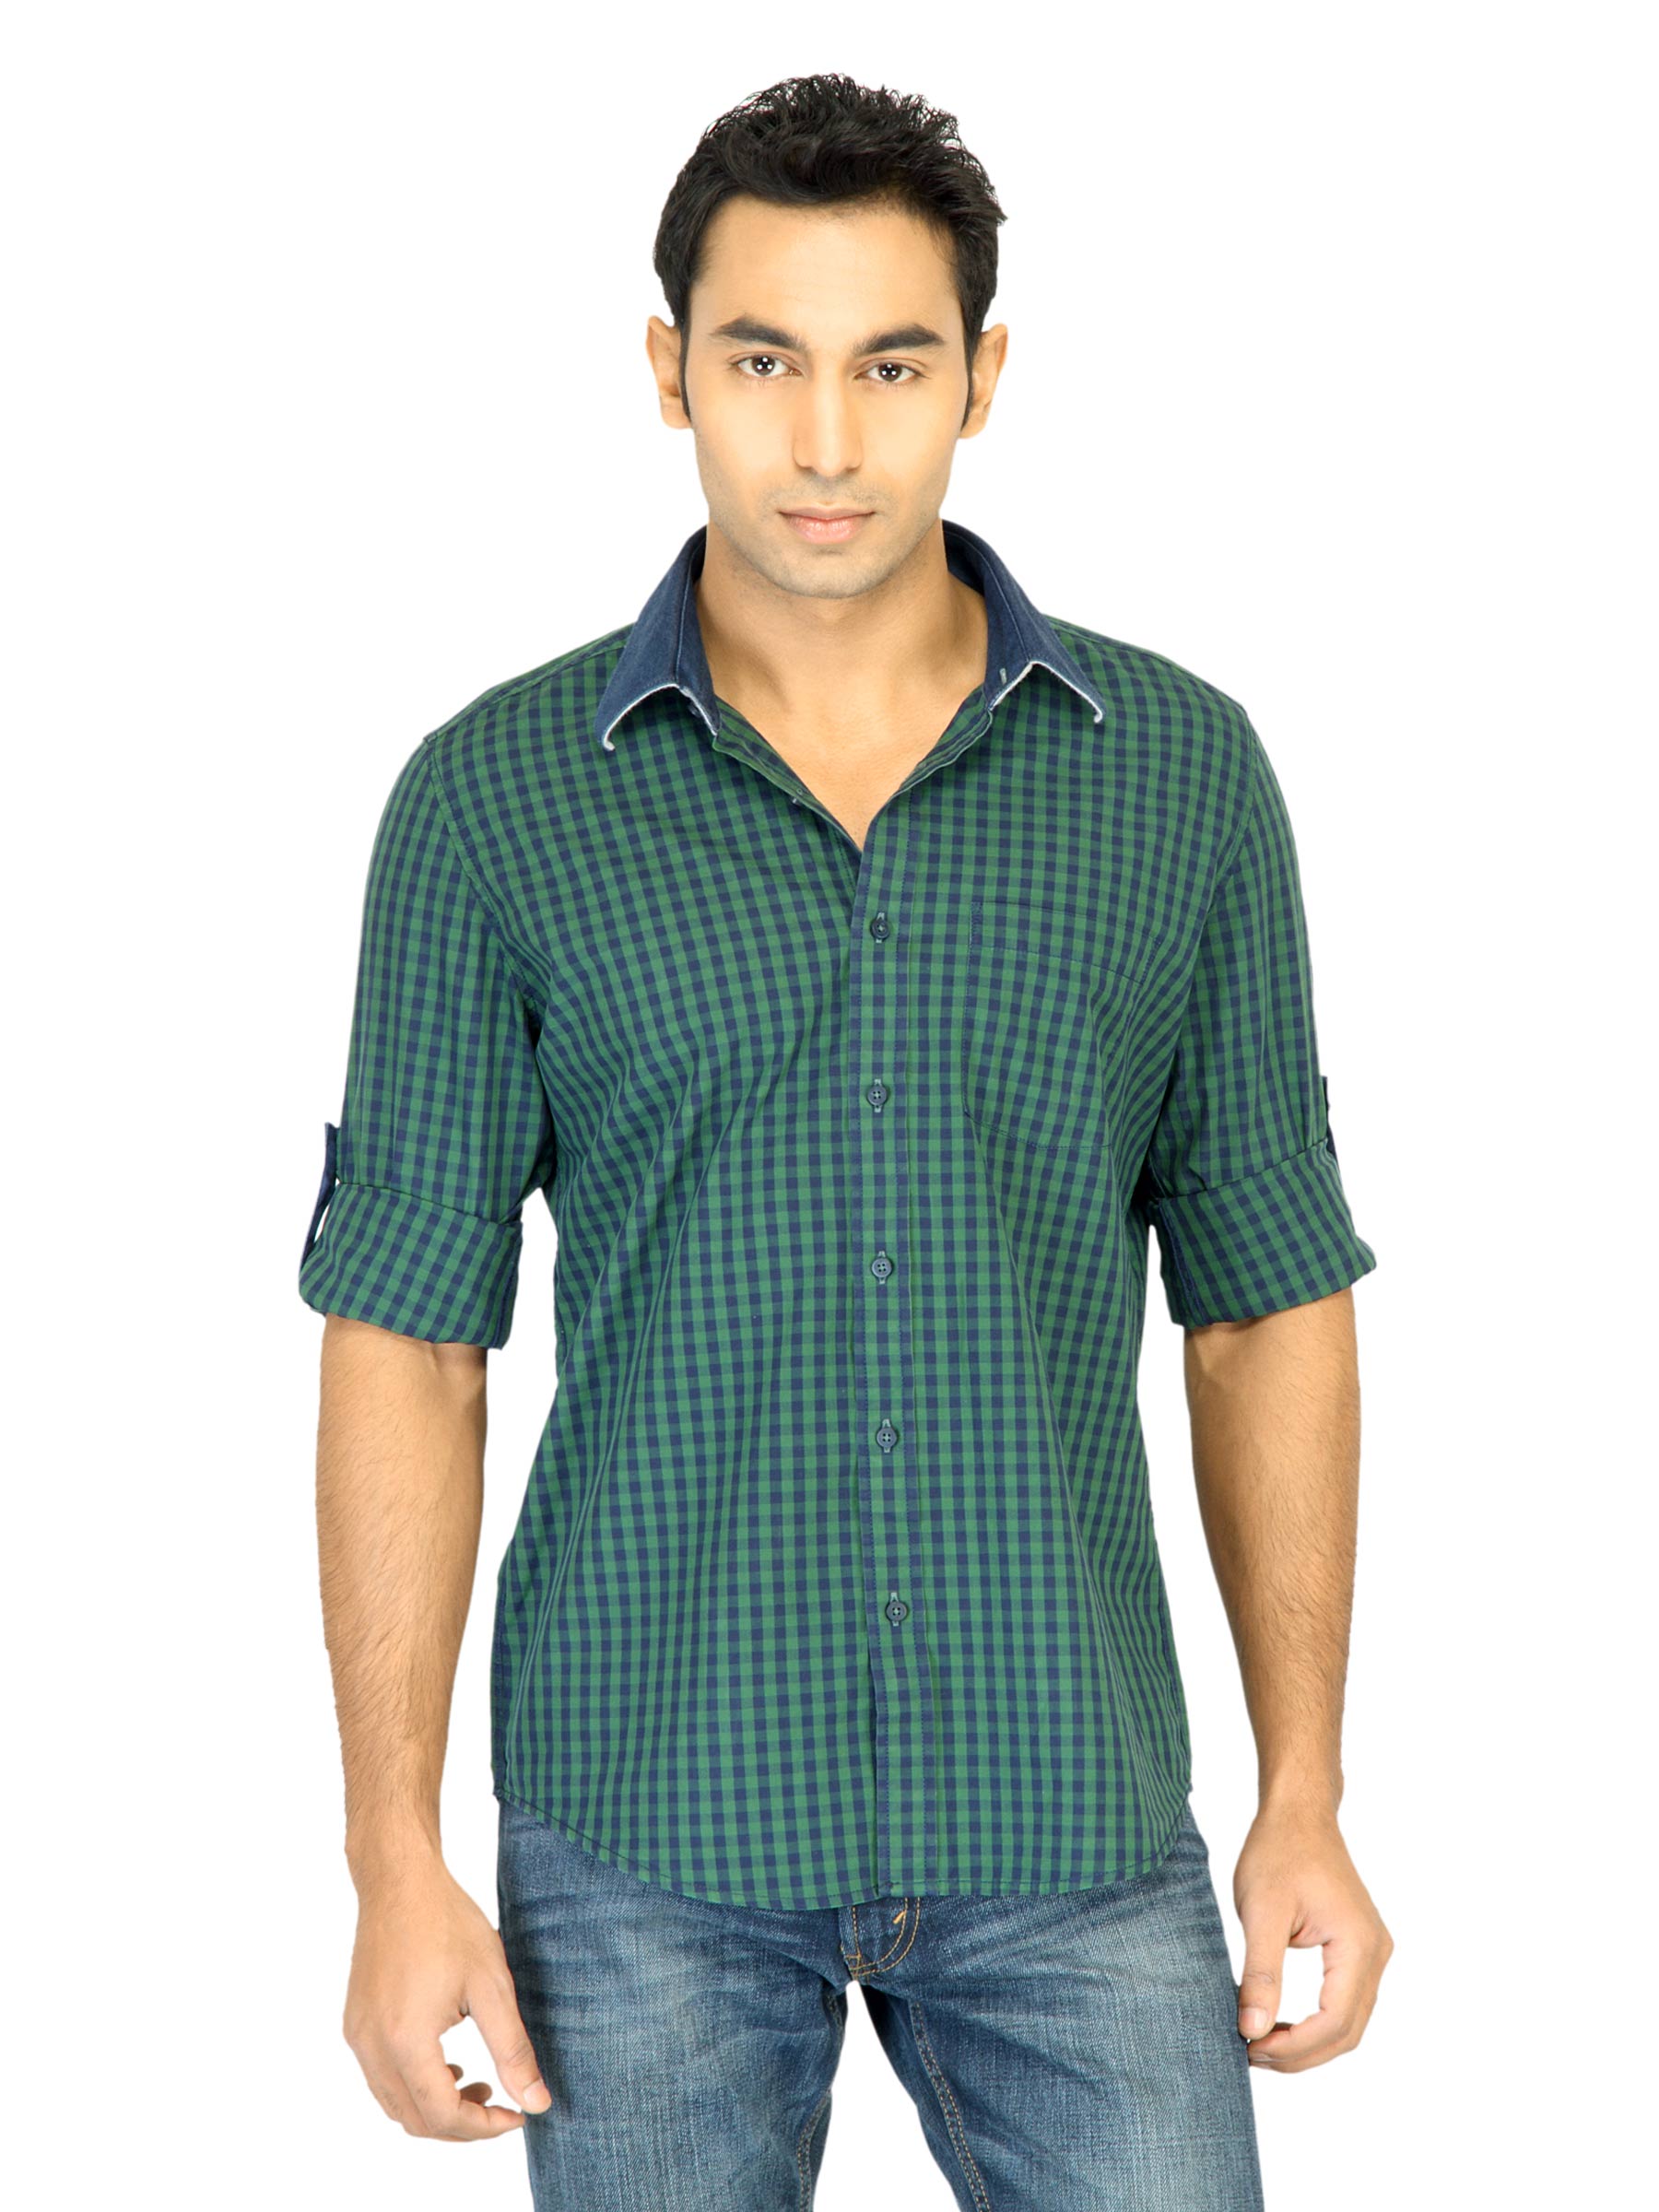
Turtle Check Men Green Shirt
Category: Apparel / Topwear / Shirts
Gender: Men
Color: Green
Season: Fall 2011
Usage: Casual